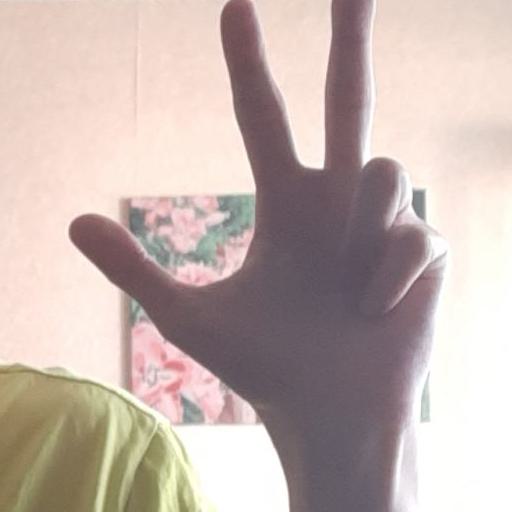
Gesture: three2